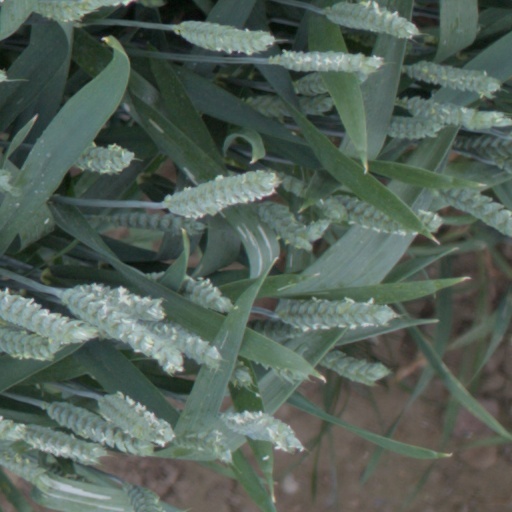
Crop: wheat